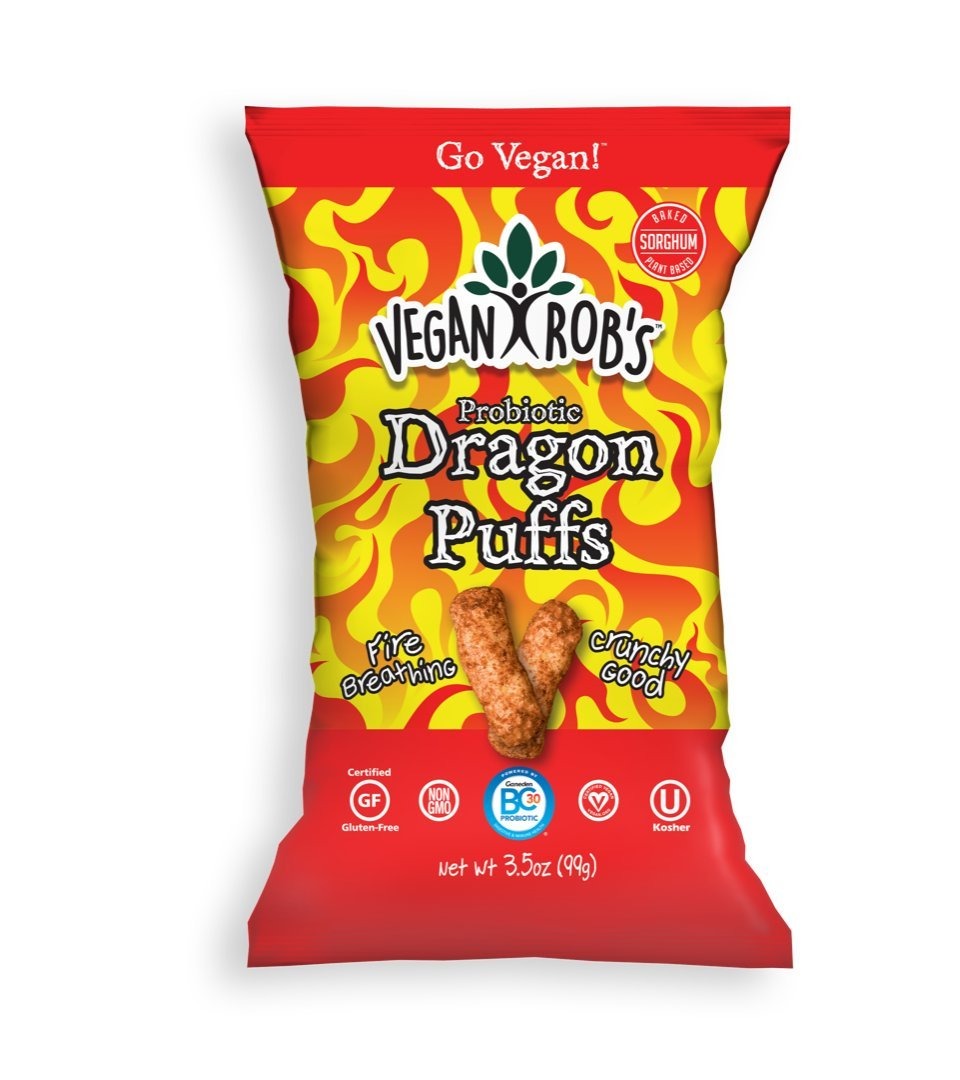
Item Name: Vegan Rob's Puffs, Dragon | Made with Probiotics, Gluten-Free Snack, Plant Based, Vegan, Zero Trans Fats |3.5 Ounce (Pack of 12)
Bullet Point 1: Contains 12 - 3.5 oz bags
Bullet Point 2: Plant-based natural ingredients with zero trans fat, dairy-free, delicious and nutritious
Bullet Point 3: Healthy, wholesome, probiotic, and 100% gluten-free
Bullet Point 4: 3g of protein and 2g of fiber (per 1 ounce serving)
Bullet Point 5: Vegan, non-GMO verified, probiotic, and kosher certified
Value: 42.0
Unit: Ounce

Price: 61.49